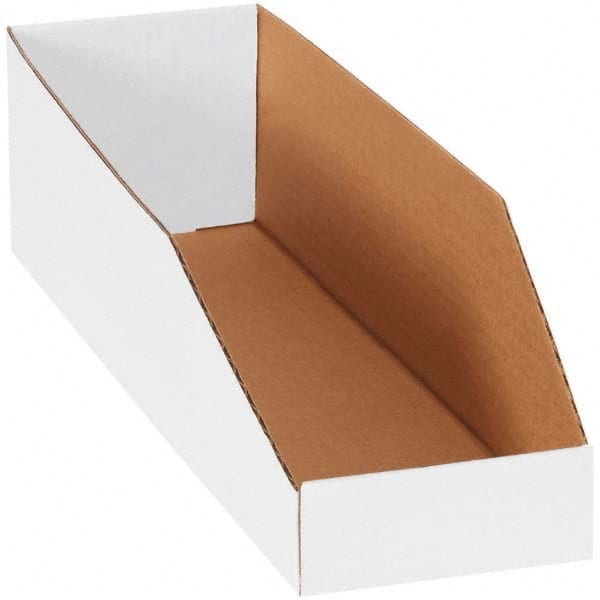
Value Collection - 5" Wide x 18" Deep x 4-1/2" High Drawer Bin
Item #: 94240140 Brand: Value Collection Model #: Product Specifications Bin Style Drawer Material Family Cardboard Width (Inch) 5 Depth/Length (Inch) 18 Height (Inch) 4-1/2 Load Capacity (Lb.) 40 Color White Stacking No Hanging No Nesting No
Brand: Value Collection
Category: Home & Garden > Household Supplies > Storage & Organization > Household Storage Drawers